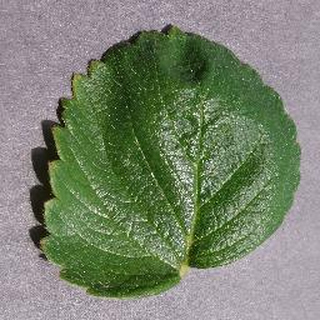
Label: healthy_strawberry